Evgeni Plushenko

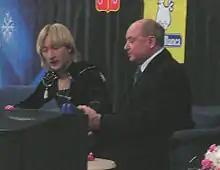
Plushenko and longtime coach Alexei Mishin at the 2004 Russian National Championships

Since Plushenko frequently suffered from colds, his mother decided he needed exercise and enrolled him in figure skating lessons at age four. His first coach was Tatiana Skala. He trained in Volgograd, Russia until his ice rink closed when he was 11 years old. In 1994, his mother took him to Saint Petersburg to train under the guidance of Alexei Mishin.